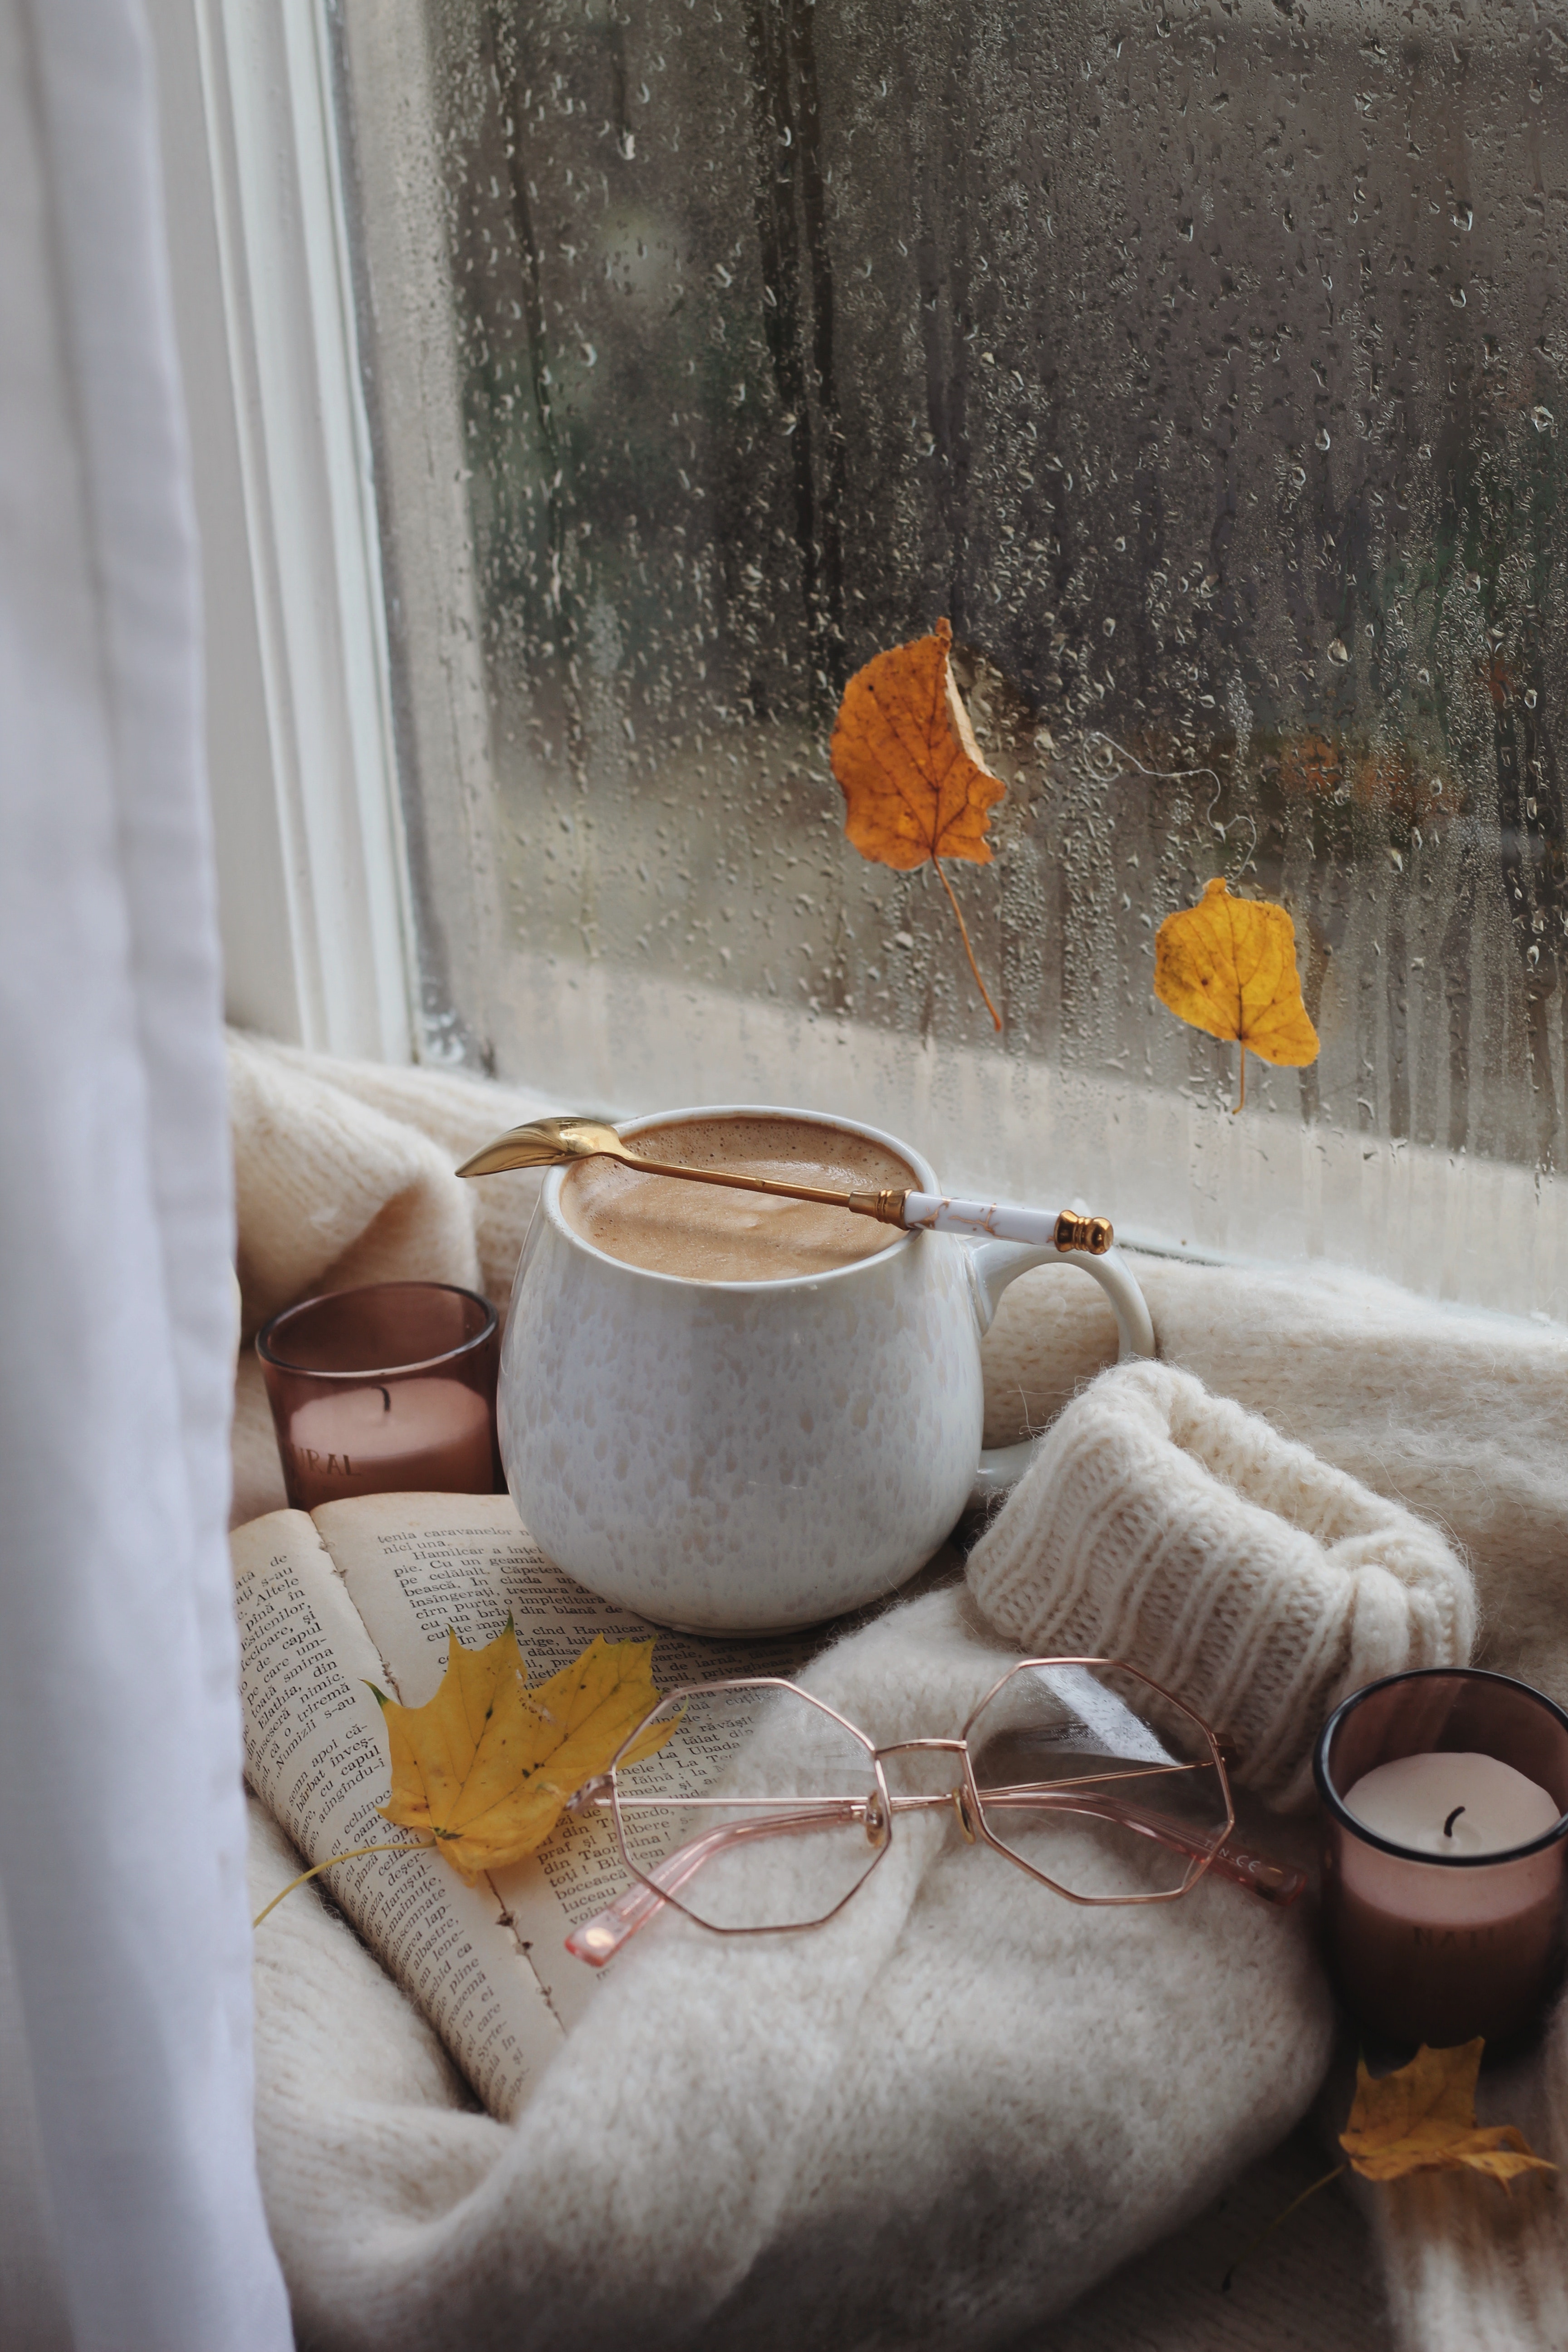
leaf, window, tableware, drinkware, dishware, cup, table, serveware, interior design, teacup, curtain, porcelain, coffee cup, tablecloth, wood, flooring, linens, drink, pottery, ceramic, tea, house, window treatment, room, earthenware, still life photography, mug, still life, glass, window covering, living room, tile, plumbing fixture, shelf, illustration, visual arts, pattern